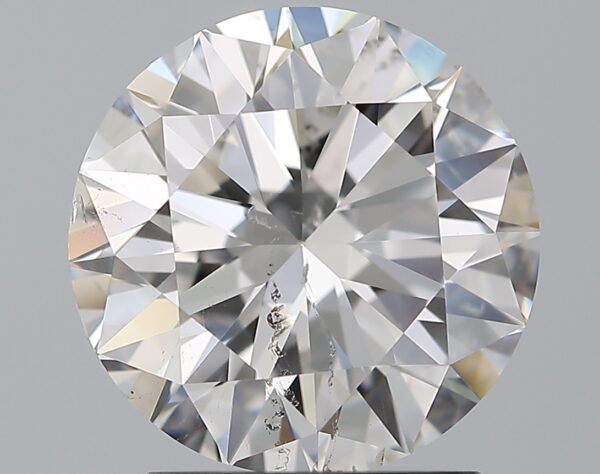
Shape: round
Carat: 2.2
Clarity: SI2
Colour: E
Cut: EX
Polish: EX
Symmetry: EX
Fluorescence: F
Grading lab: GIA
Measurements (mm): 8.28 x 8.32 x 5.11